New Covenant

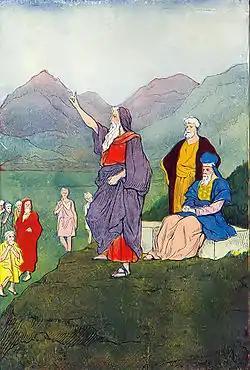
Moses Speaks to the Children of Israel (illustration from Hartwell James's "The Boys of the Bible")

The only reference in the Hebrew Bible that uses the wording "new covenant" is found in :